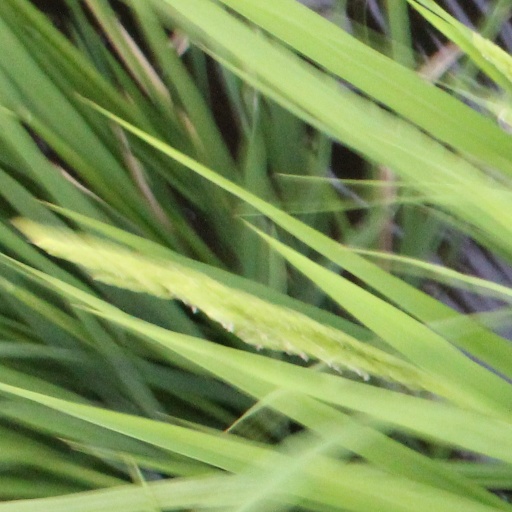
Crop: rice